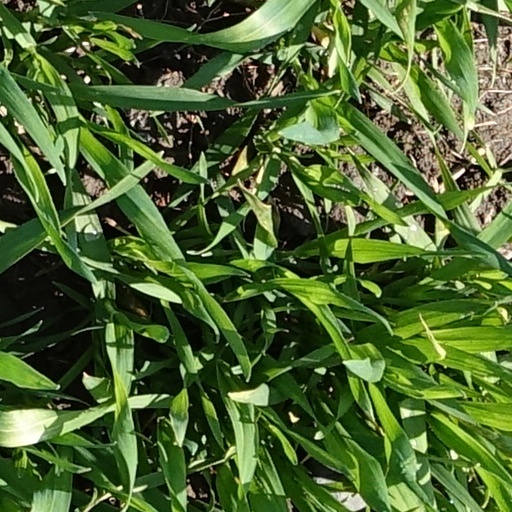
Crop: wheat